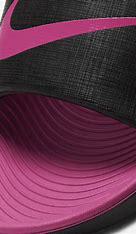
Brand: Nike
Model: Kawa